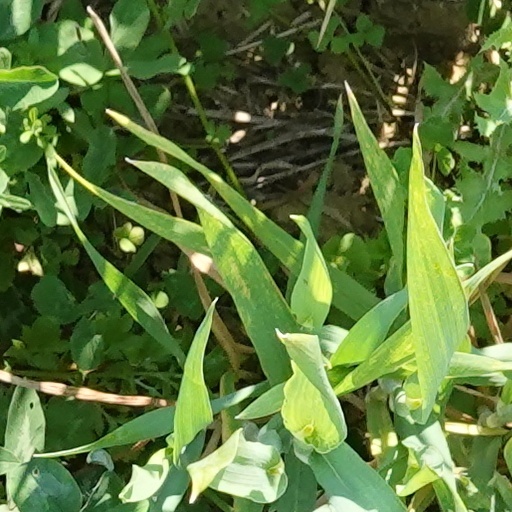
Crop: wheat